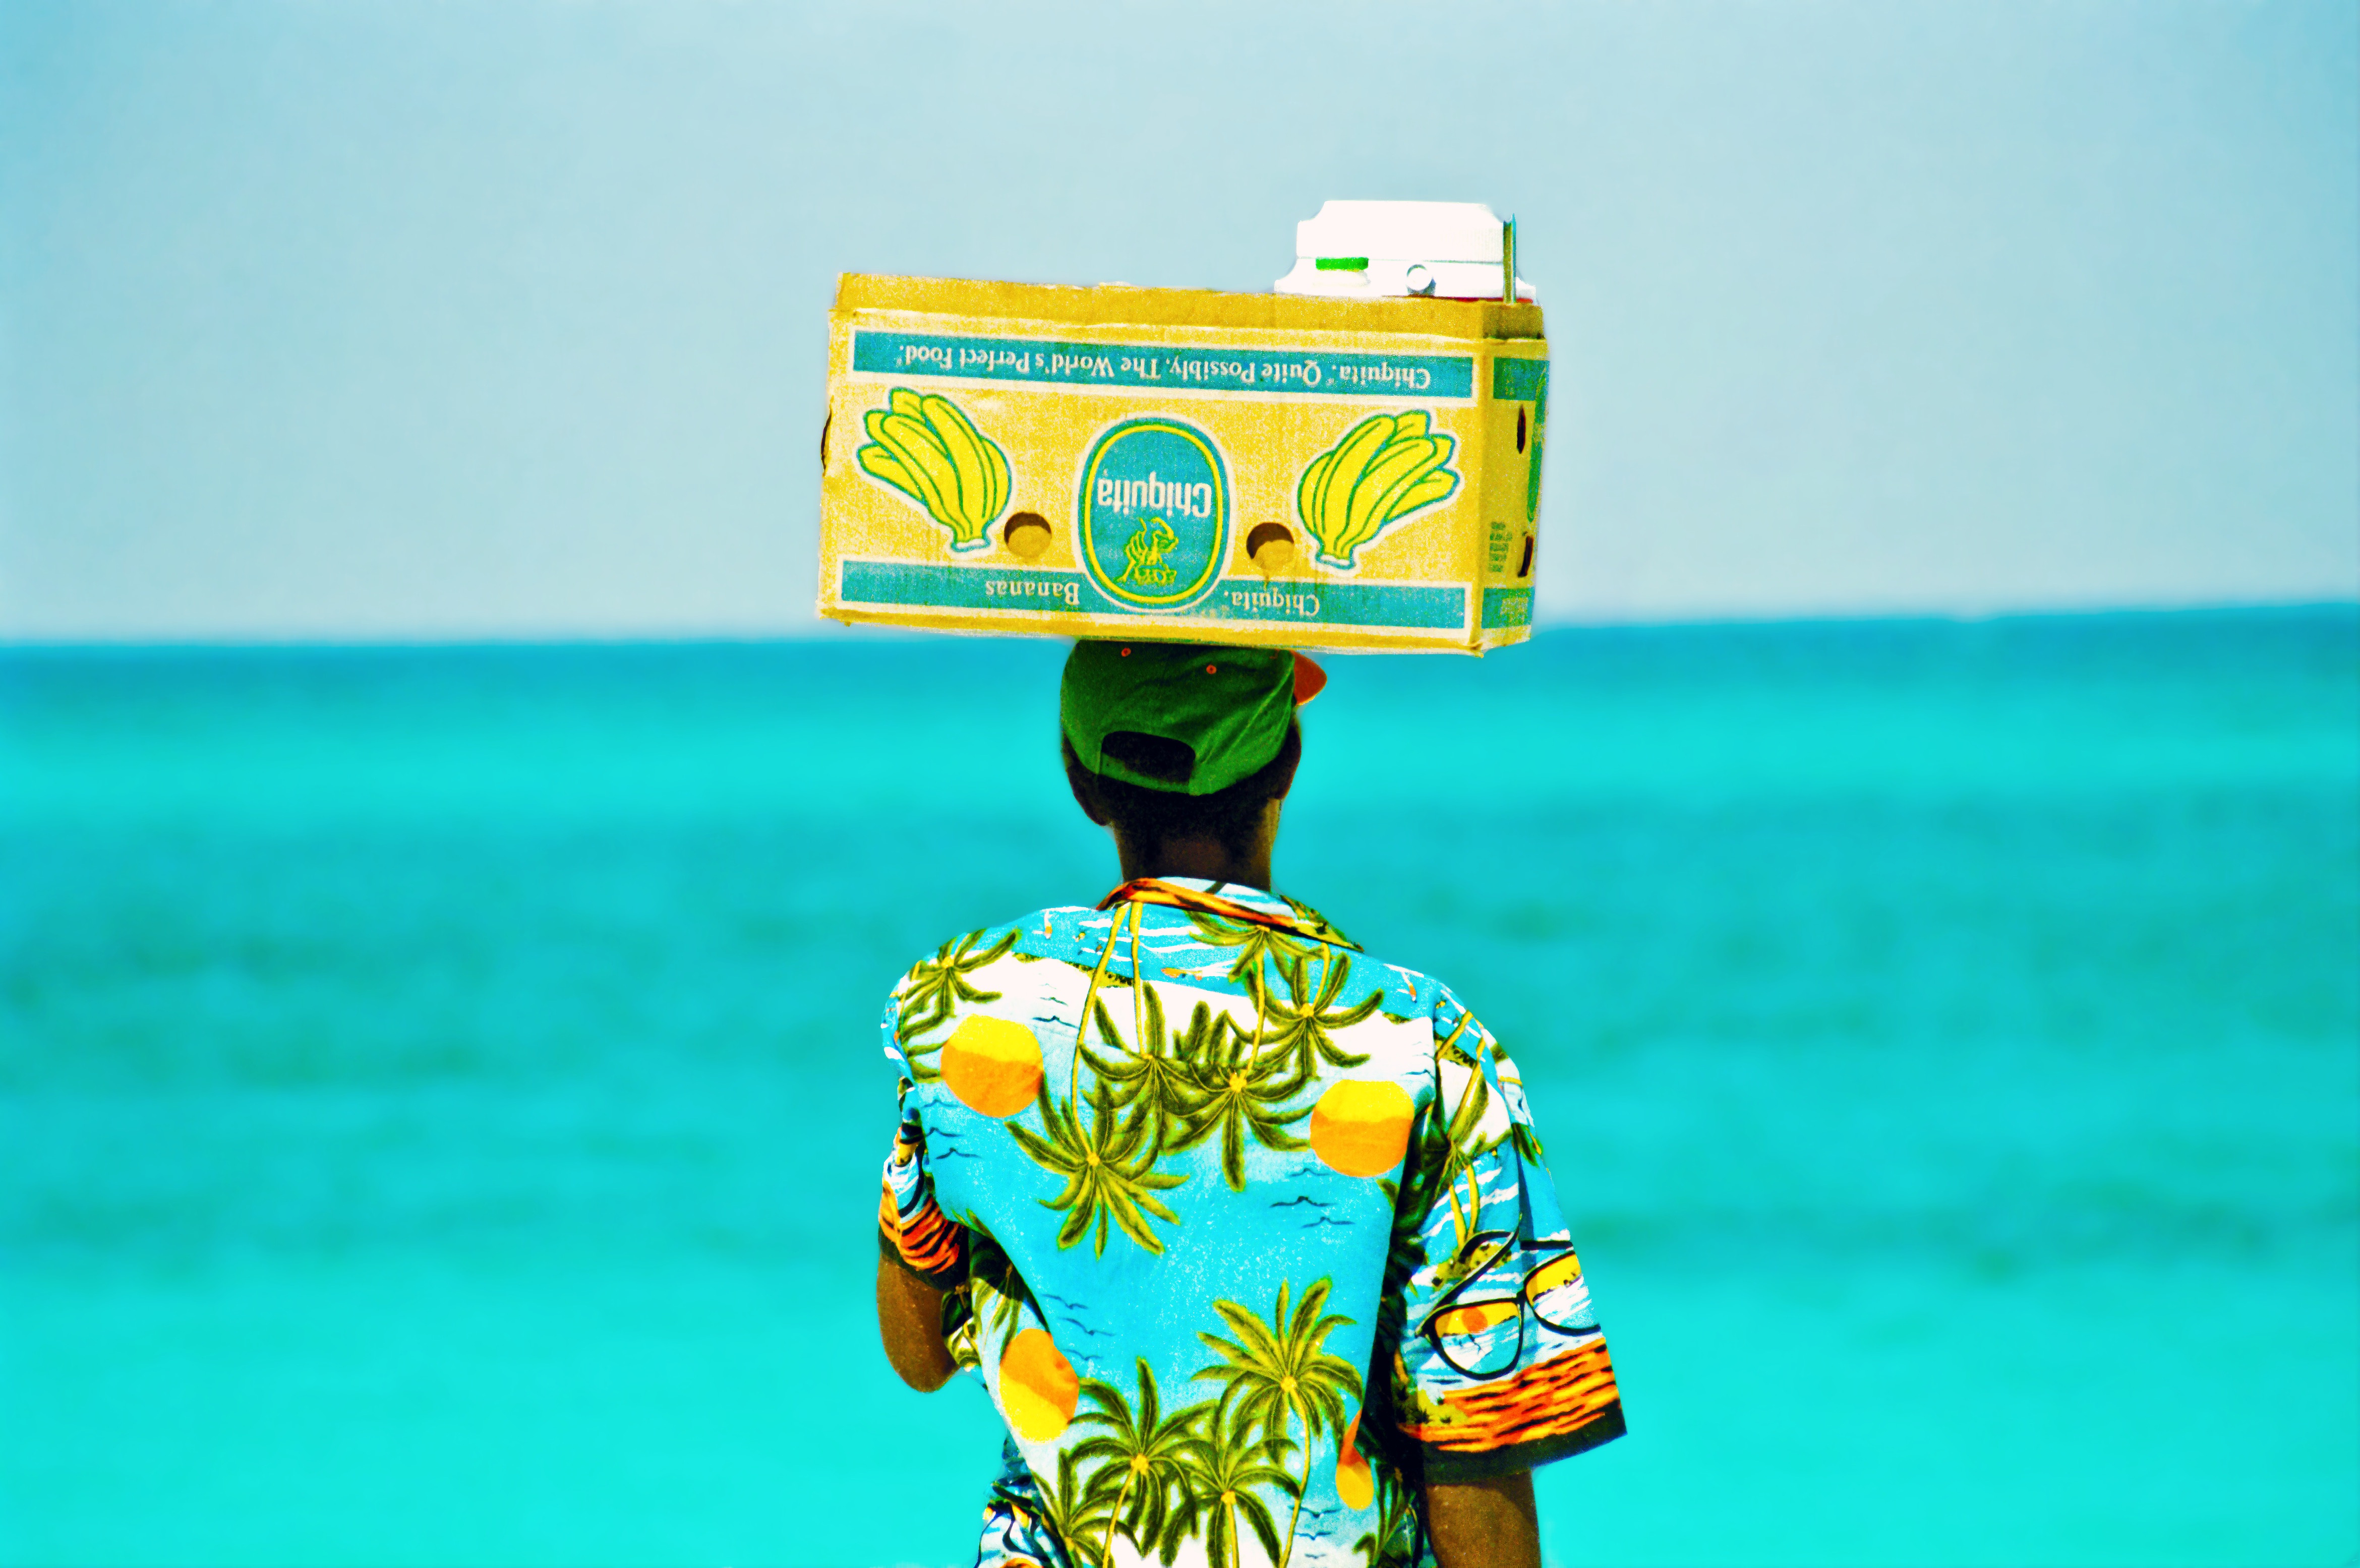
sea, water, azure, rectangle, sky, travel, People on beach, aqua, happy, font, leisure, hat, electric blue, horizon, beach, People in nature, t shirt, fun, tropics, illustration, tourism, ocean, recreation, advertising, logo, vacation, graphic design, caribbean, fashion accessory, sign